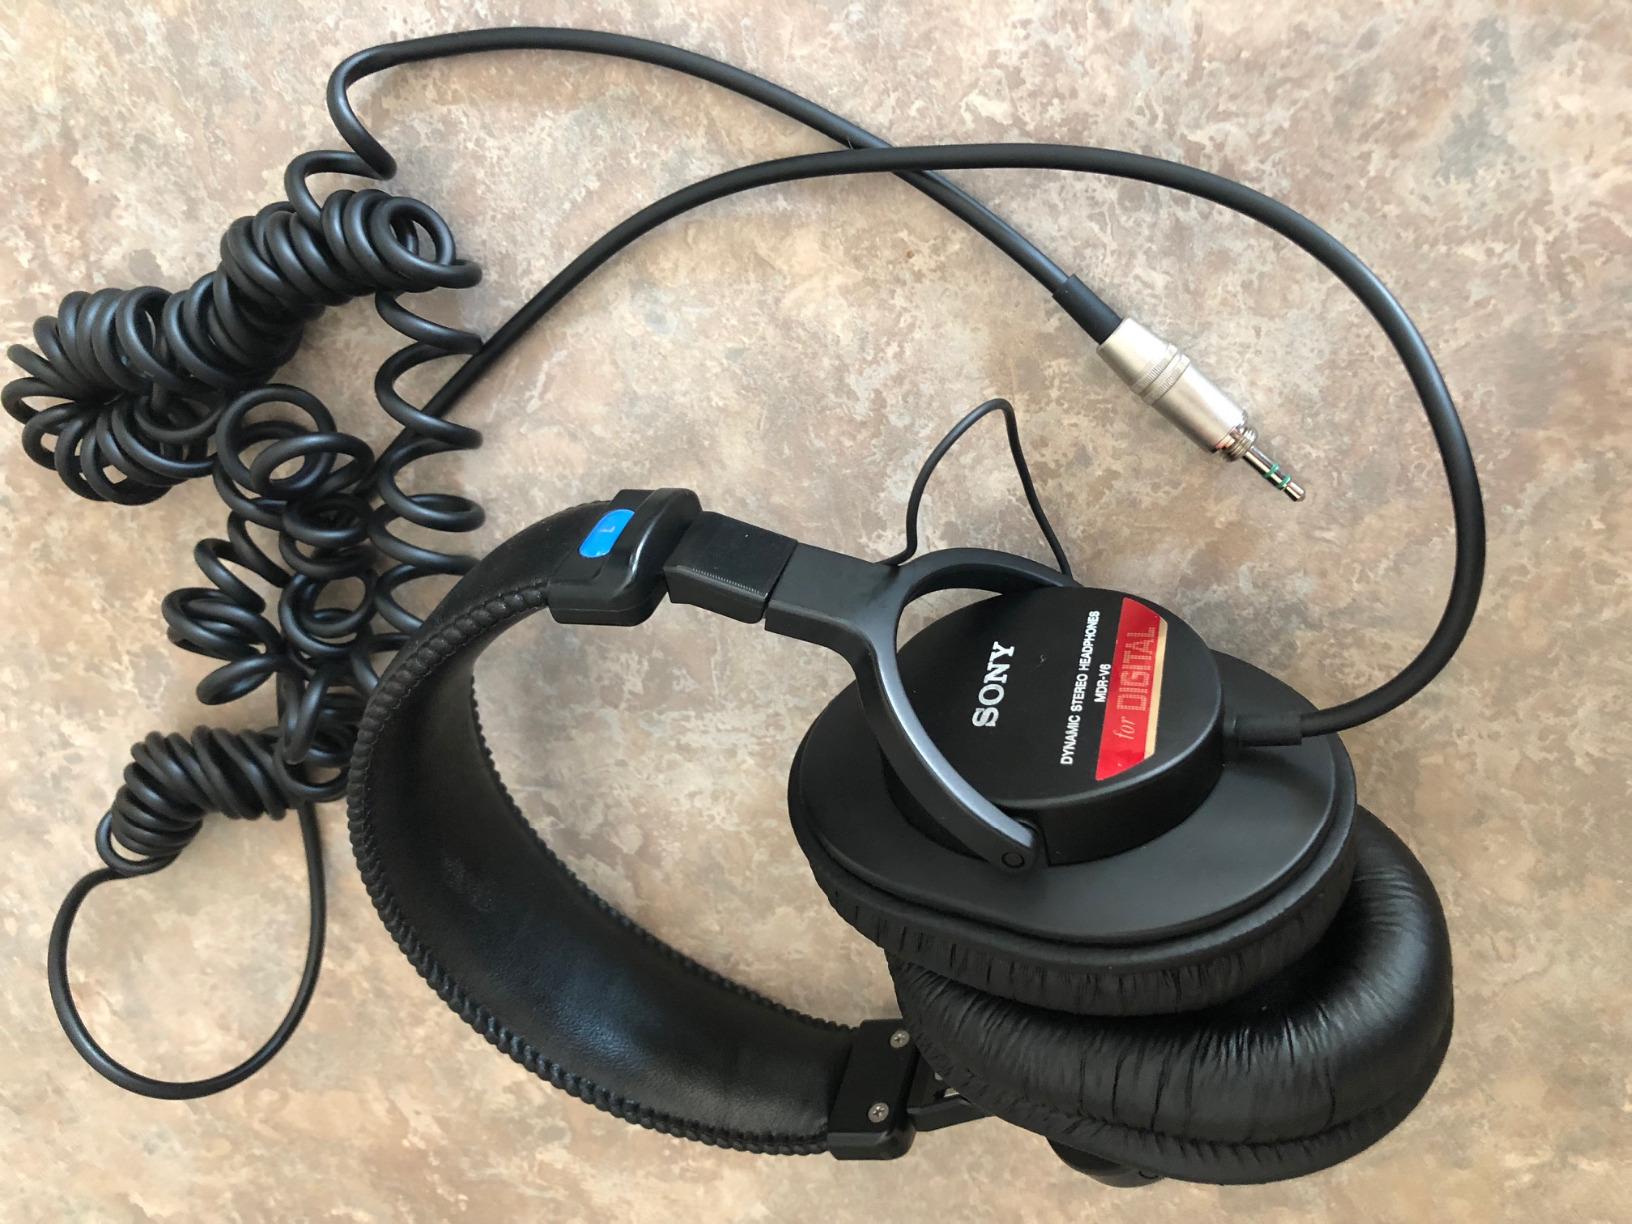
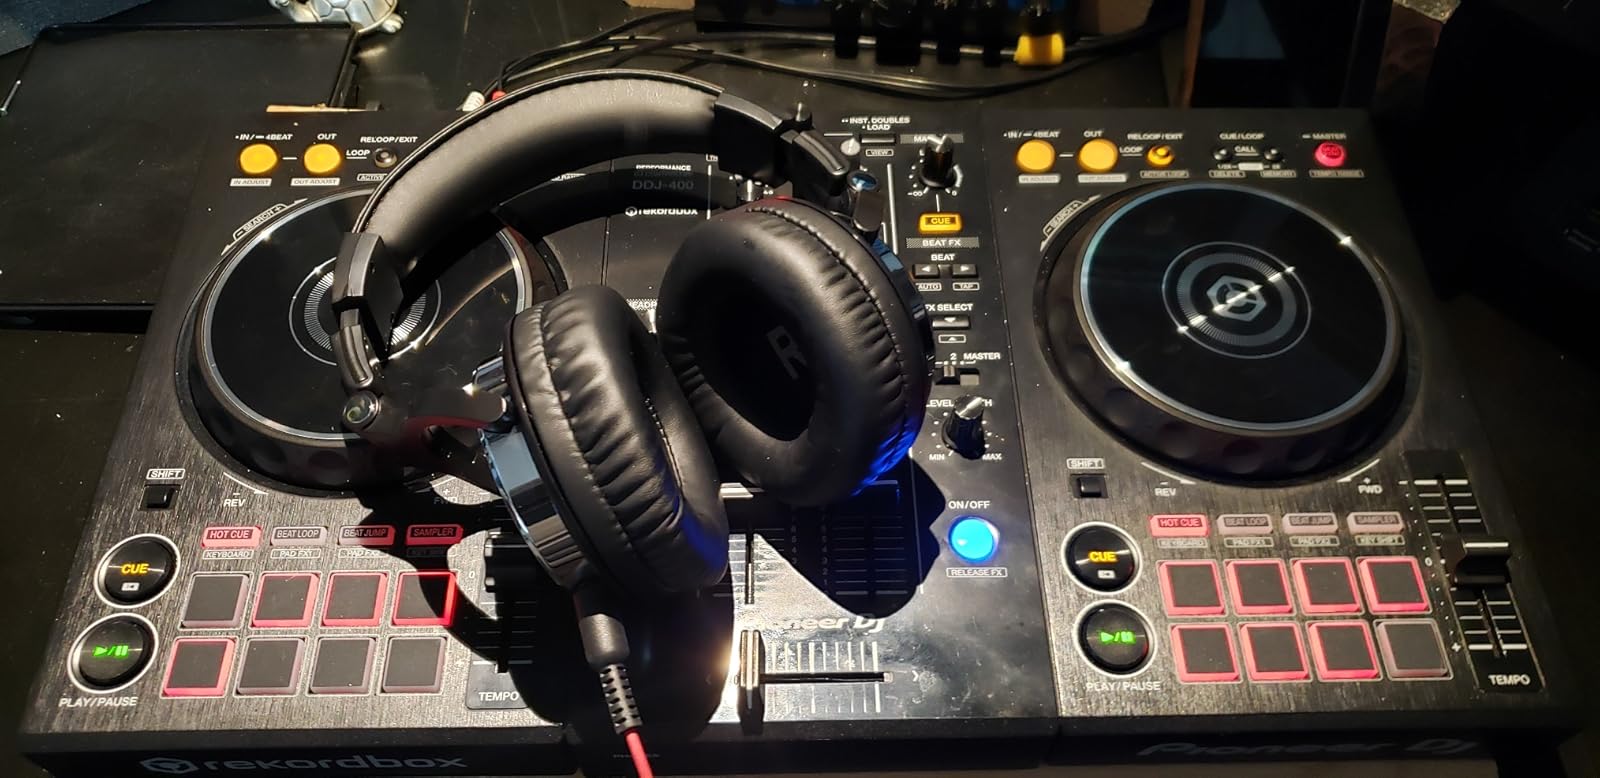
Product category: headphones
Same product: no